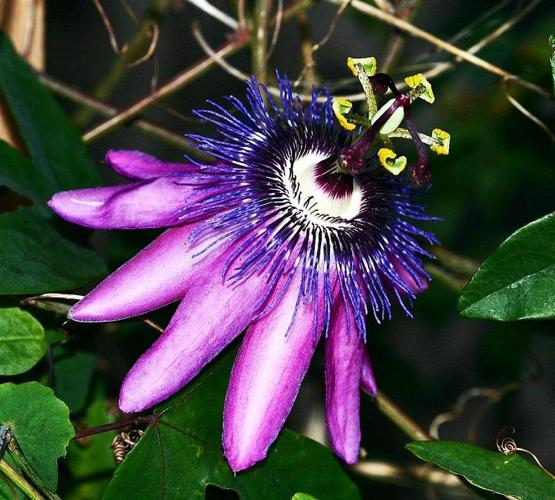
Label: passion flower